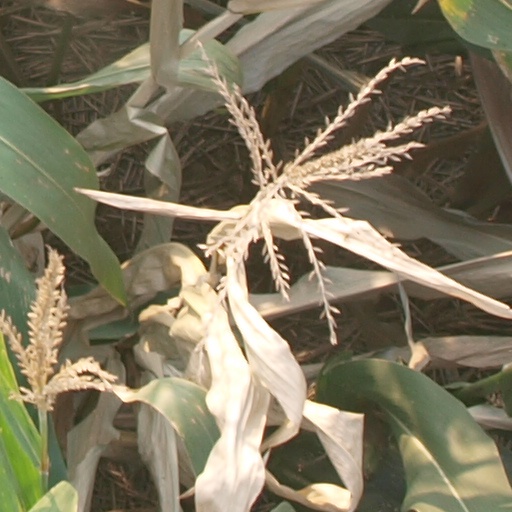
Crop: maize; corn